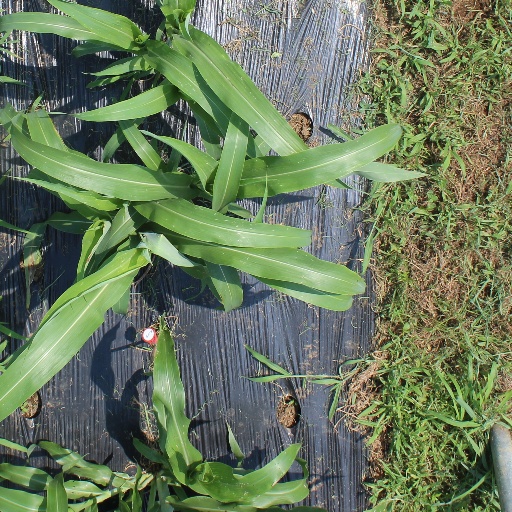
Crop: sorghum